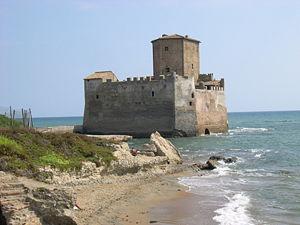
Torre Astura est une tour côtière fortifiée et un îlot du Latium, érigée sur le territoire de la ville de Nettuno, dans la province de Rome, à une douzaine de kilomètres au sud-est de la ville de Nettuno.